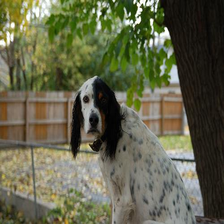
Species: dog
Breed: english setter